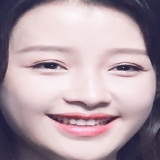
diễn viên Tôn Di